Shironamhin

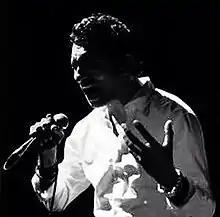
Tanzir Tuhin in 2014 perform as Shironamhin

In 2017, lead vocalist Tanzir Tuhin became embroiled in controversy, and left the band on 7 October. "I'm Tanzir Tuhin leaving Shironamhin for personal reasons, but not the song", Tuhin said on social media Facebook. In 2017, Sheikh Ishtiaque joined as the new vocalist. At the moment Tuhin left the band, vocal went through the process of searching for the title through multiple headless auditions. The band selected Ishtiaque by recording their title "Jadukor" with two different vocals.